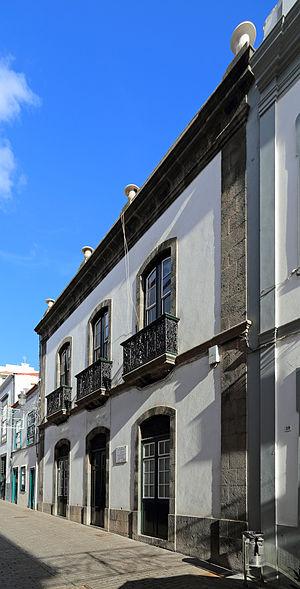
Santa Cruz de La Palma (Îles Canaries)